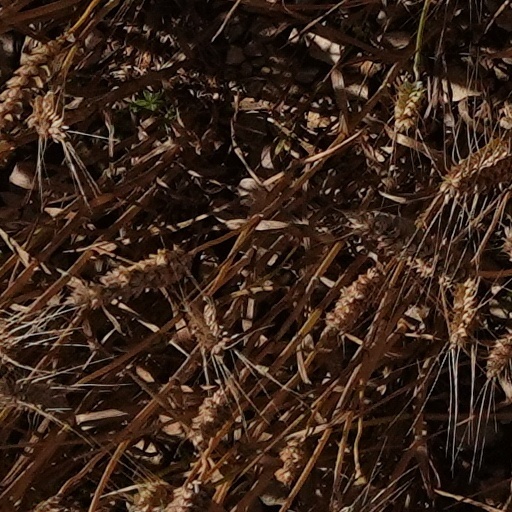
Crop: wheat